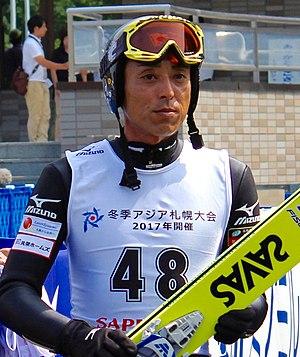
Kazuyoshi Funaki, né le 27 avril 1975 à Yoichi, est un sauteur à ski japonais.